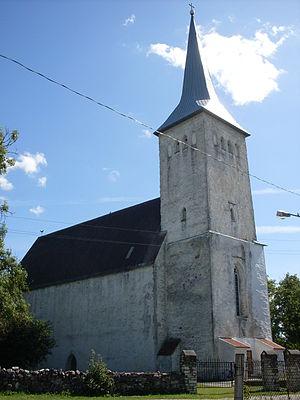
Cet article donne une liste d'églises en Estonie.